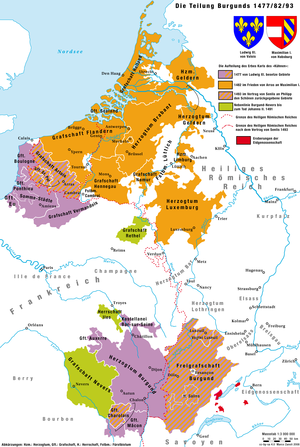
La guerre de Succession de Bourgogne fut une guerre de Succession entre la maison de Habsbourg et le royaume de France concernant la succession de Charles le Téméraire.